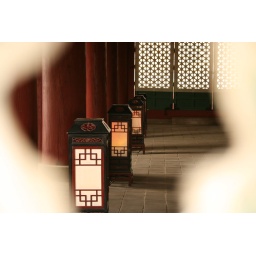
I took this photo through a hole in the paper window thing.(See the previous photo.)